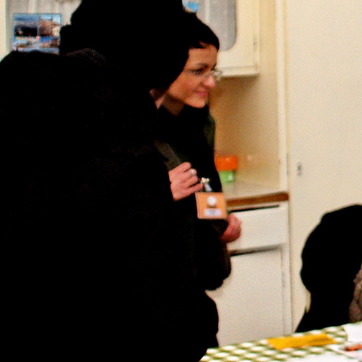
Material: skin